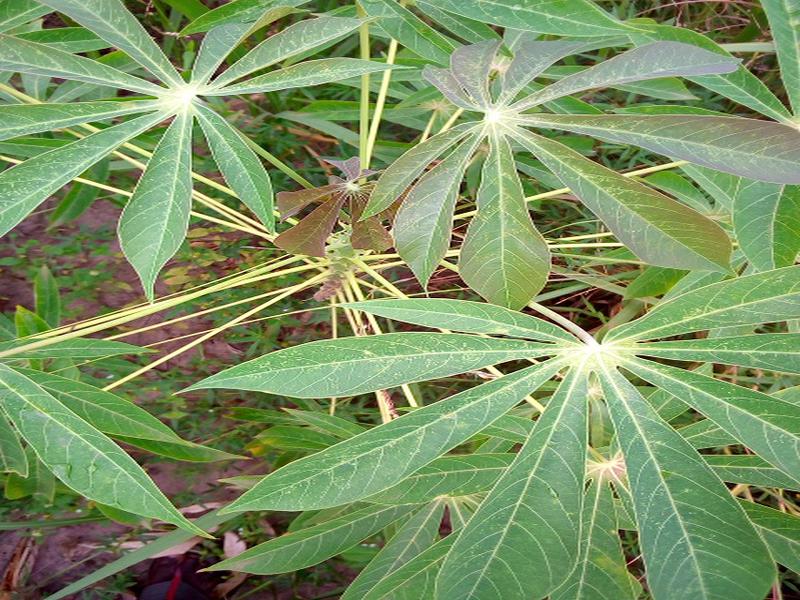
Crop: cassava
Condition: green_mottle